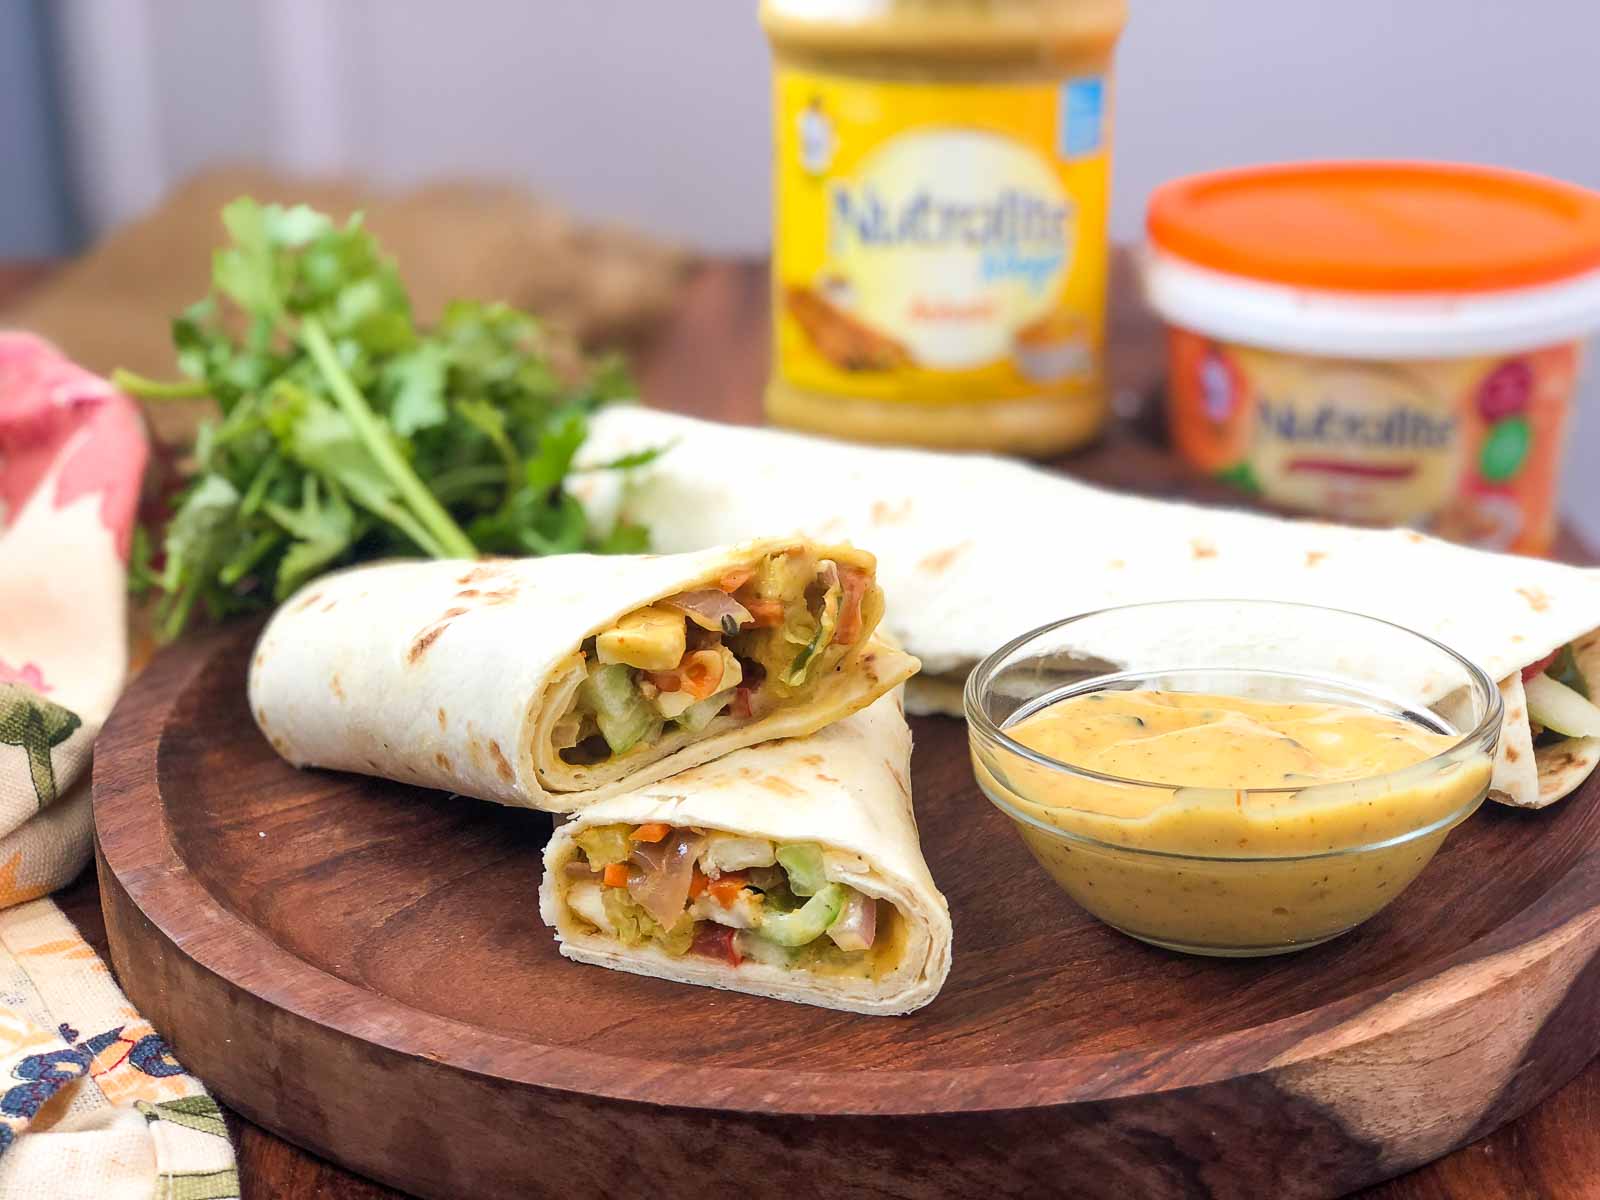
Dish: kaathi_rolls